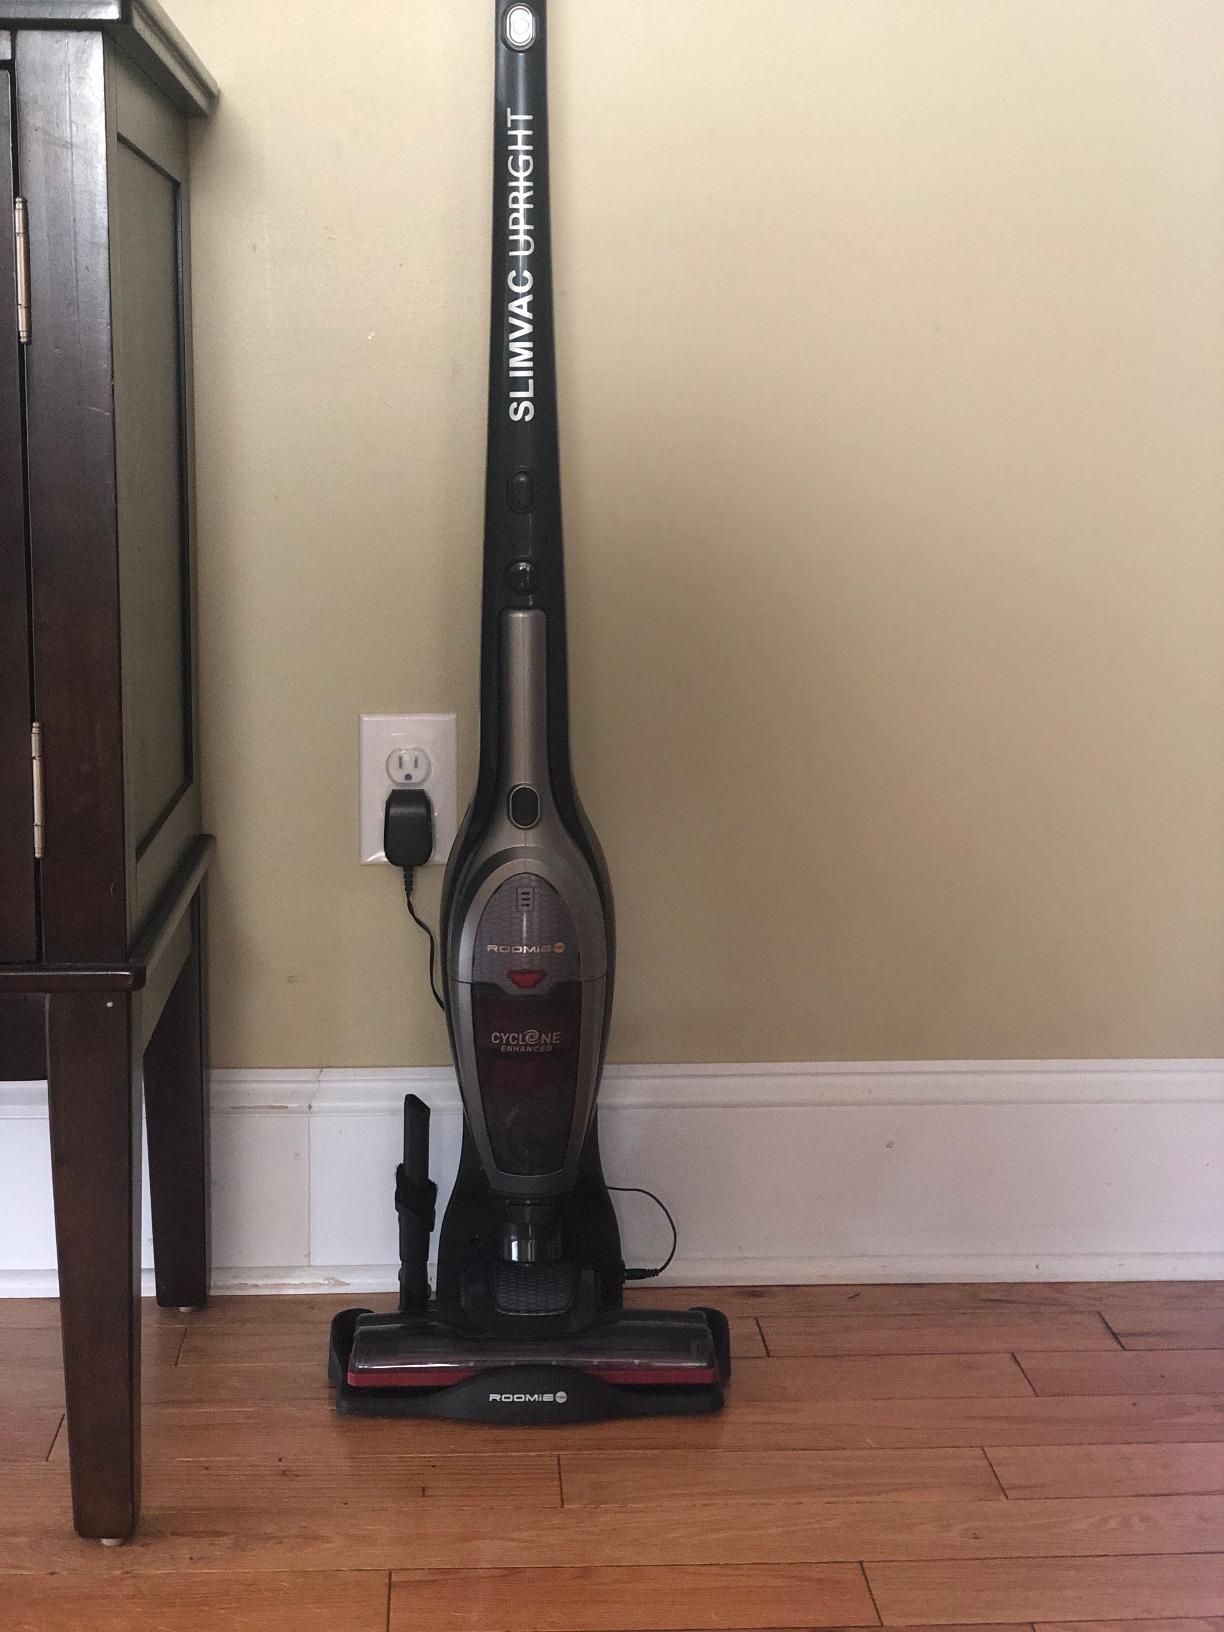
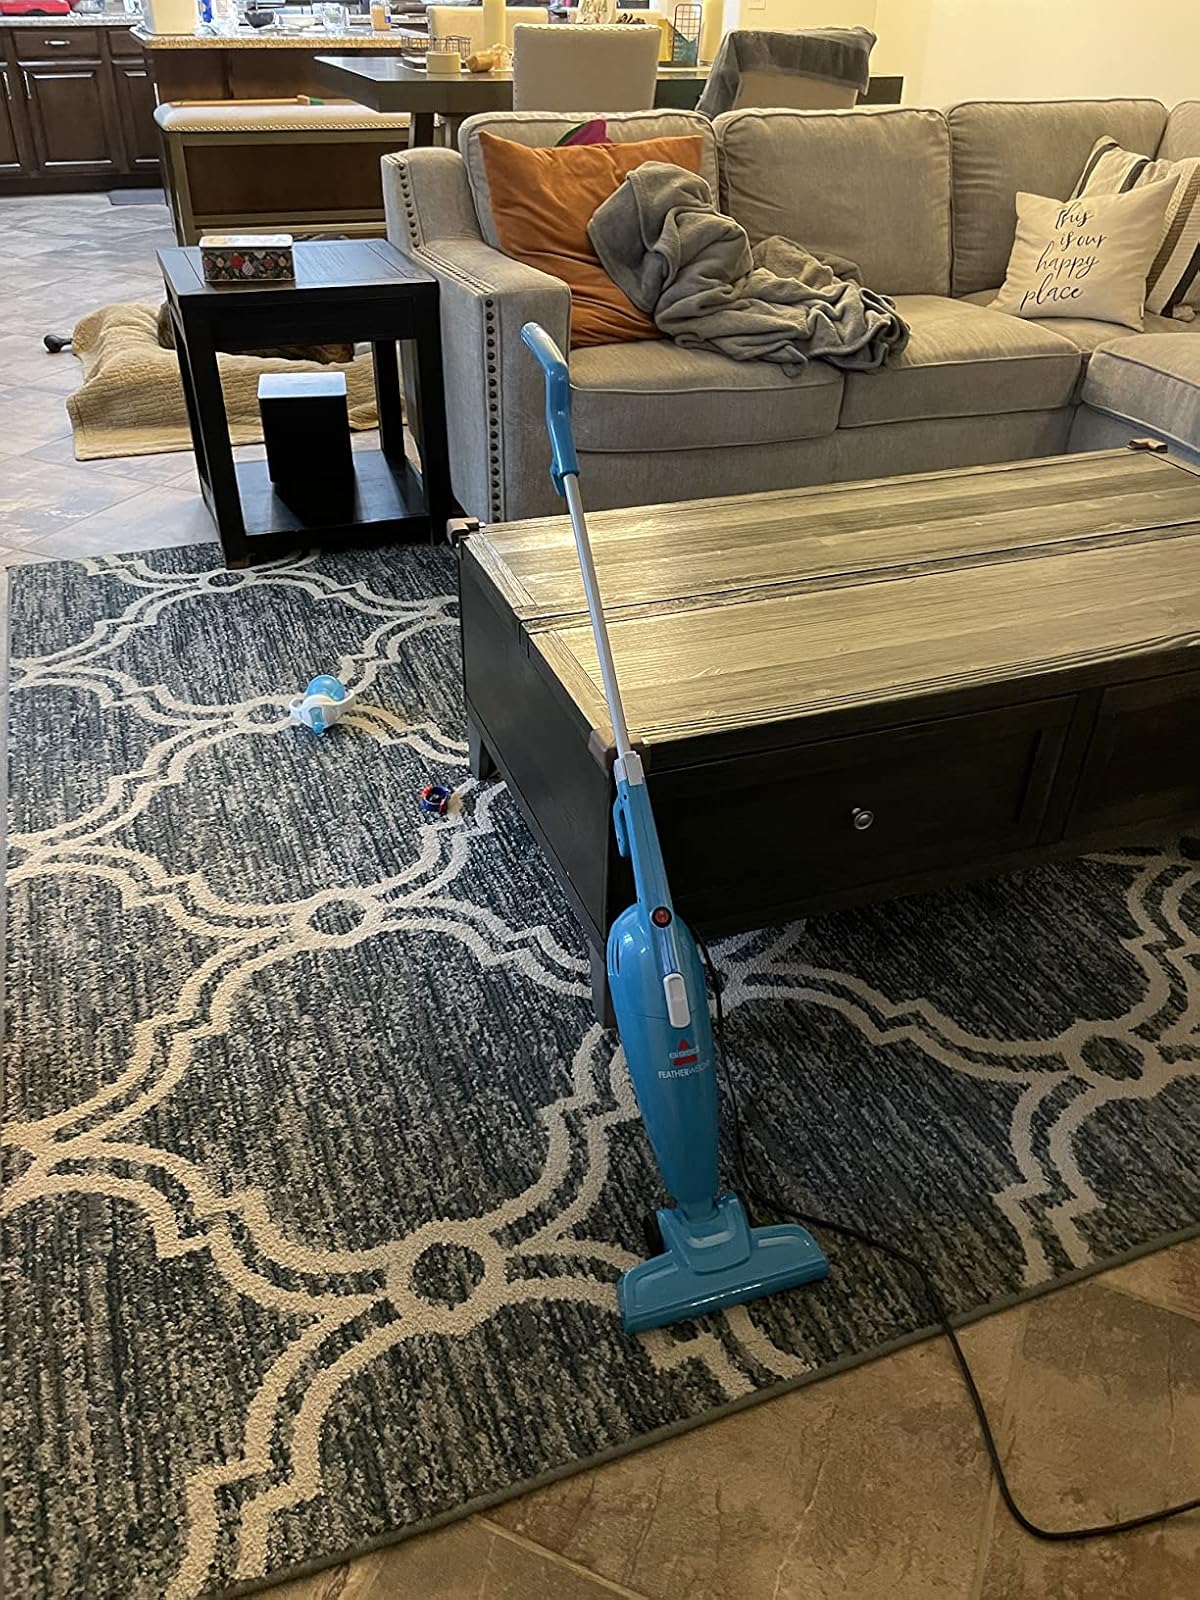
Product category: items_vacuum
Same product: no